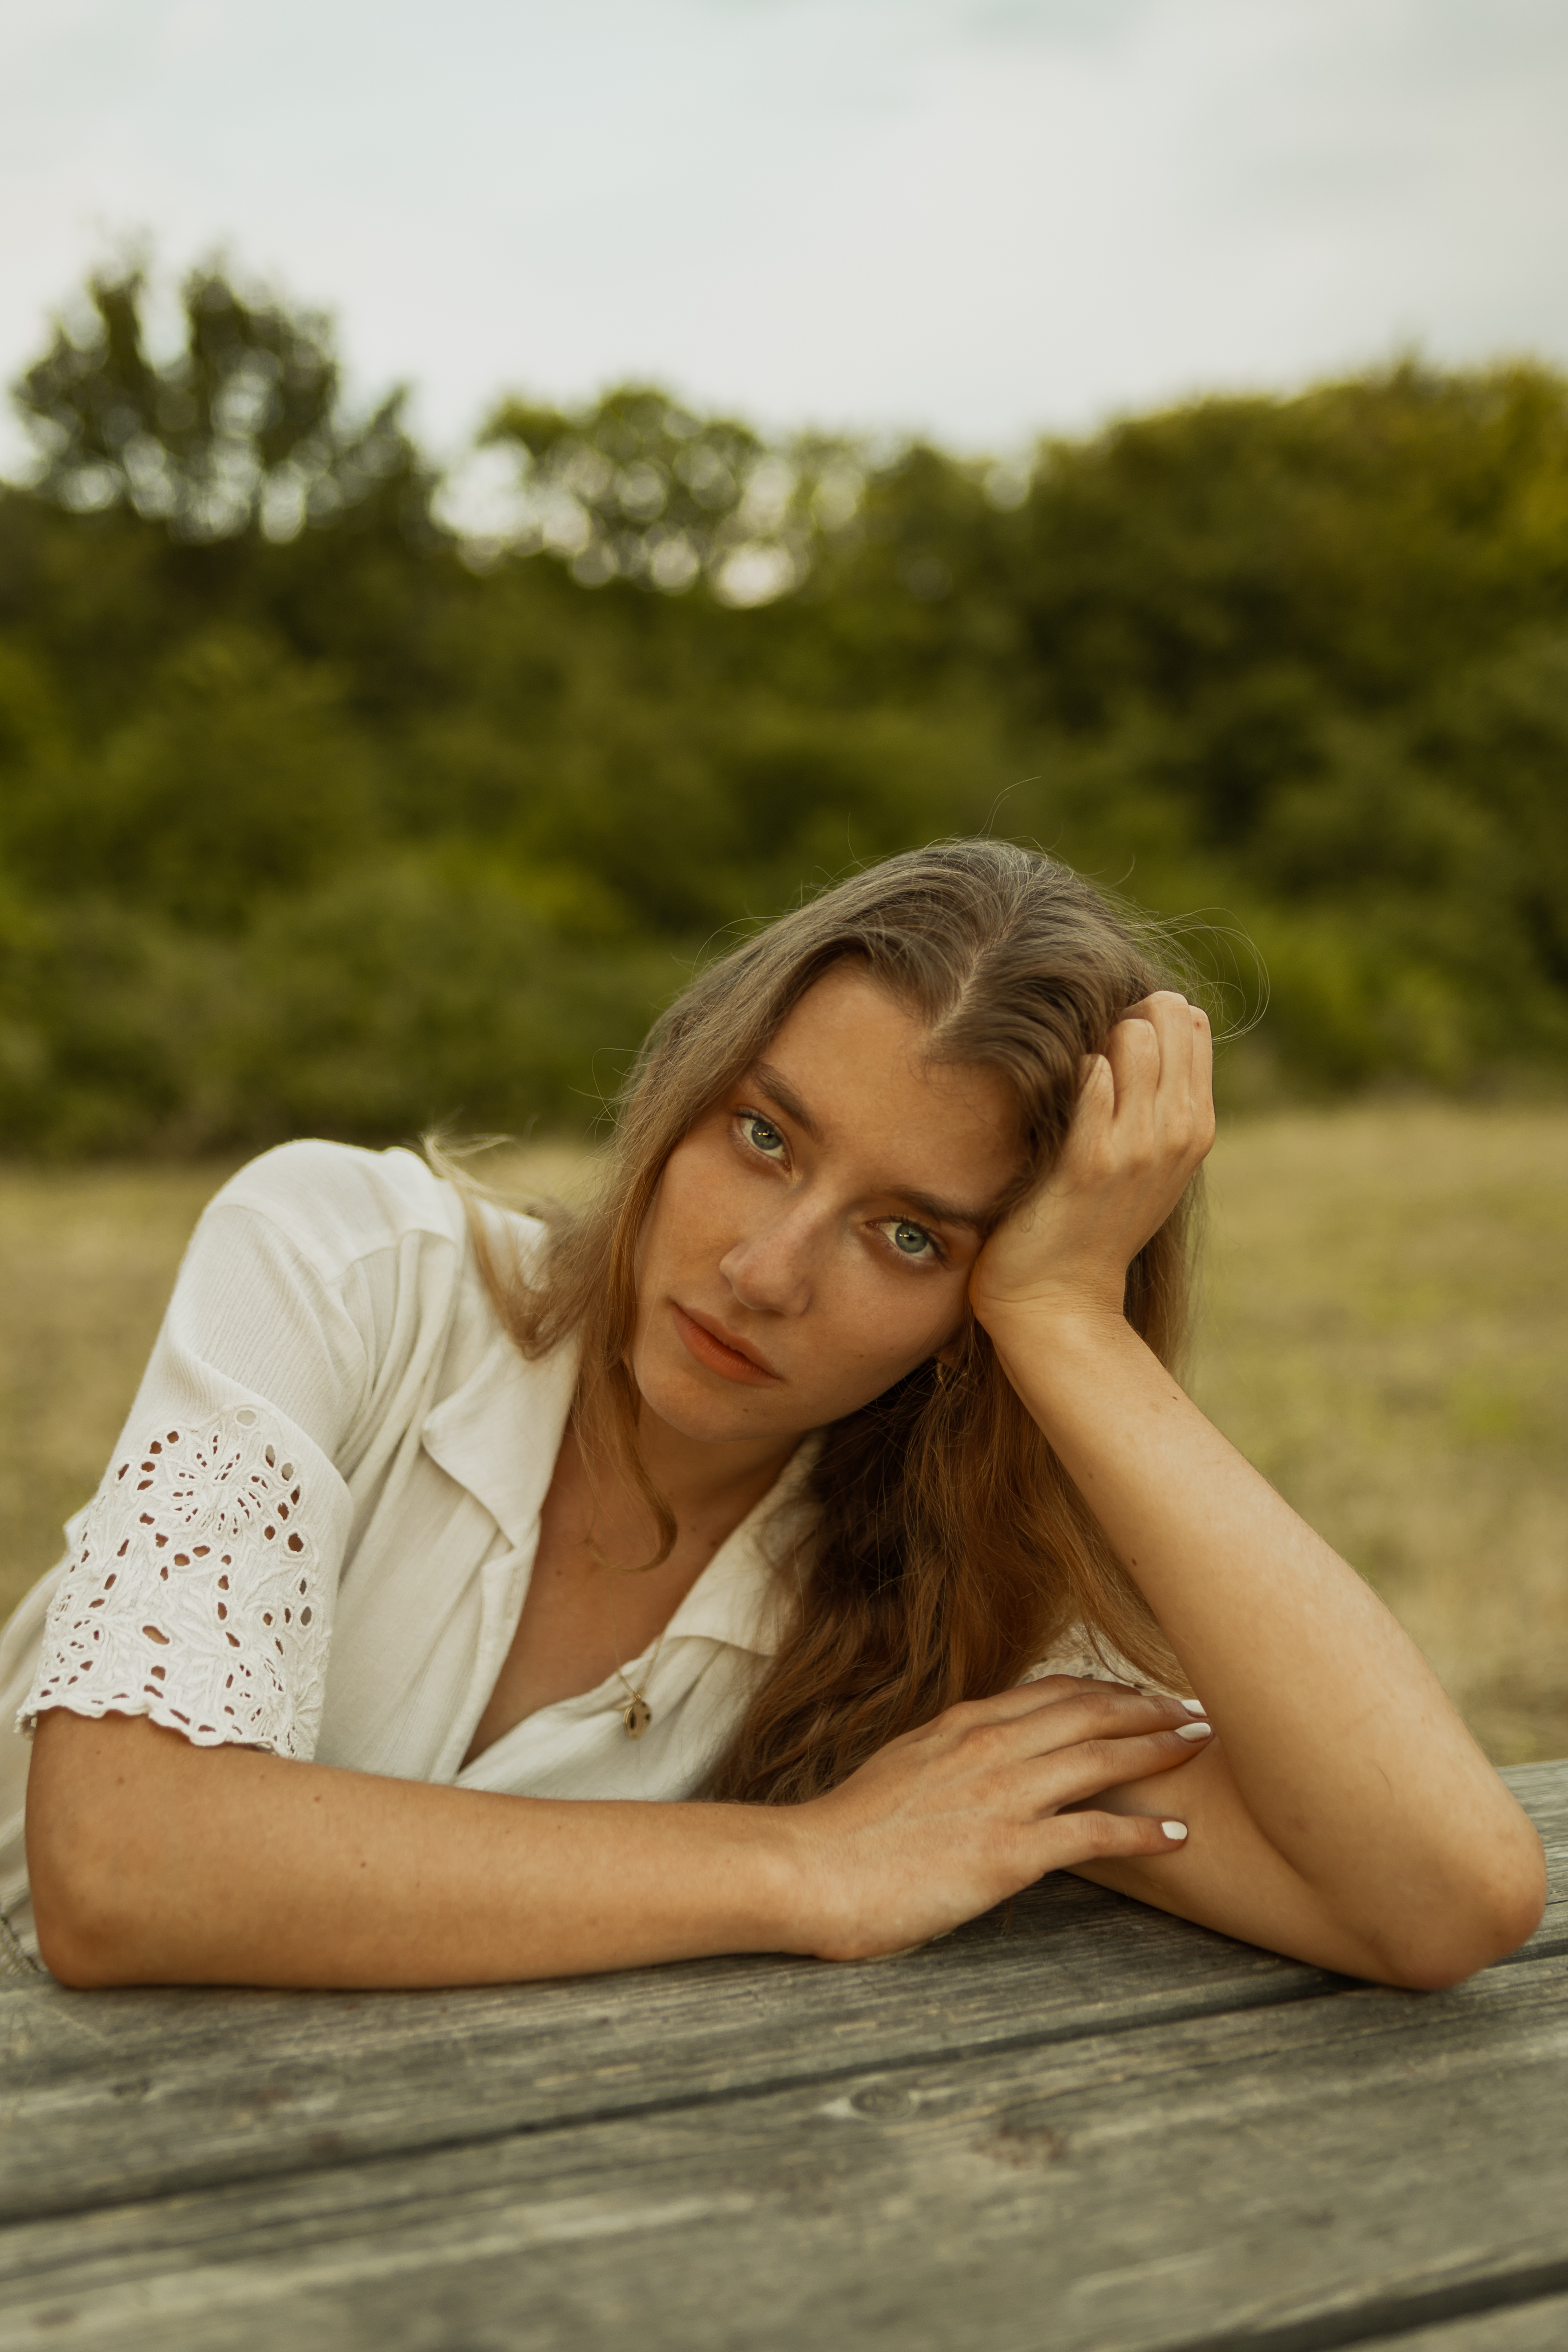
People in nature, hair, photograph, beauty, skin, sitting, hairstyle, long hair, model, blond, photo shoot, photography, smile, grass, eye, lip, summer, leisure, brown hair, happy, dress, sunlight, portrait photography, vacation, plant, daydream, portrait, black hair